History of martial arts

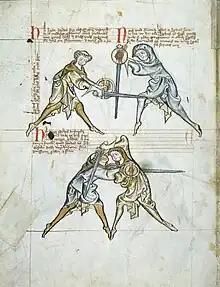
Fol. 4v of the I.33

Pictorial sources of medieval combat include the Bayeux tapestry (11th century), the Morgan Bible (13th century).